David A. Kessler

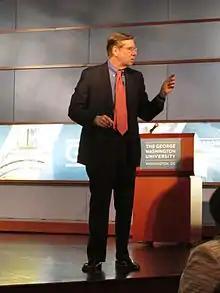
Kessler delivers a lecture at George Washington University in October 2013

Kessler left the FDA to join the Yale School of Medicine as dean from 1997 to 2003. He was awarded the Public Welfare Medal from the National Academy of Sciences in 2001.